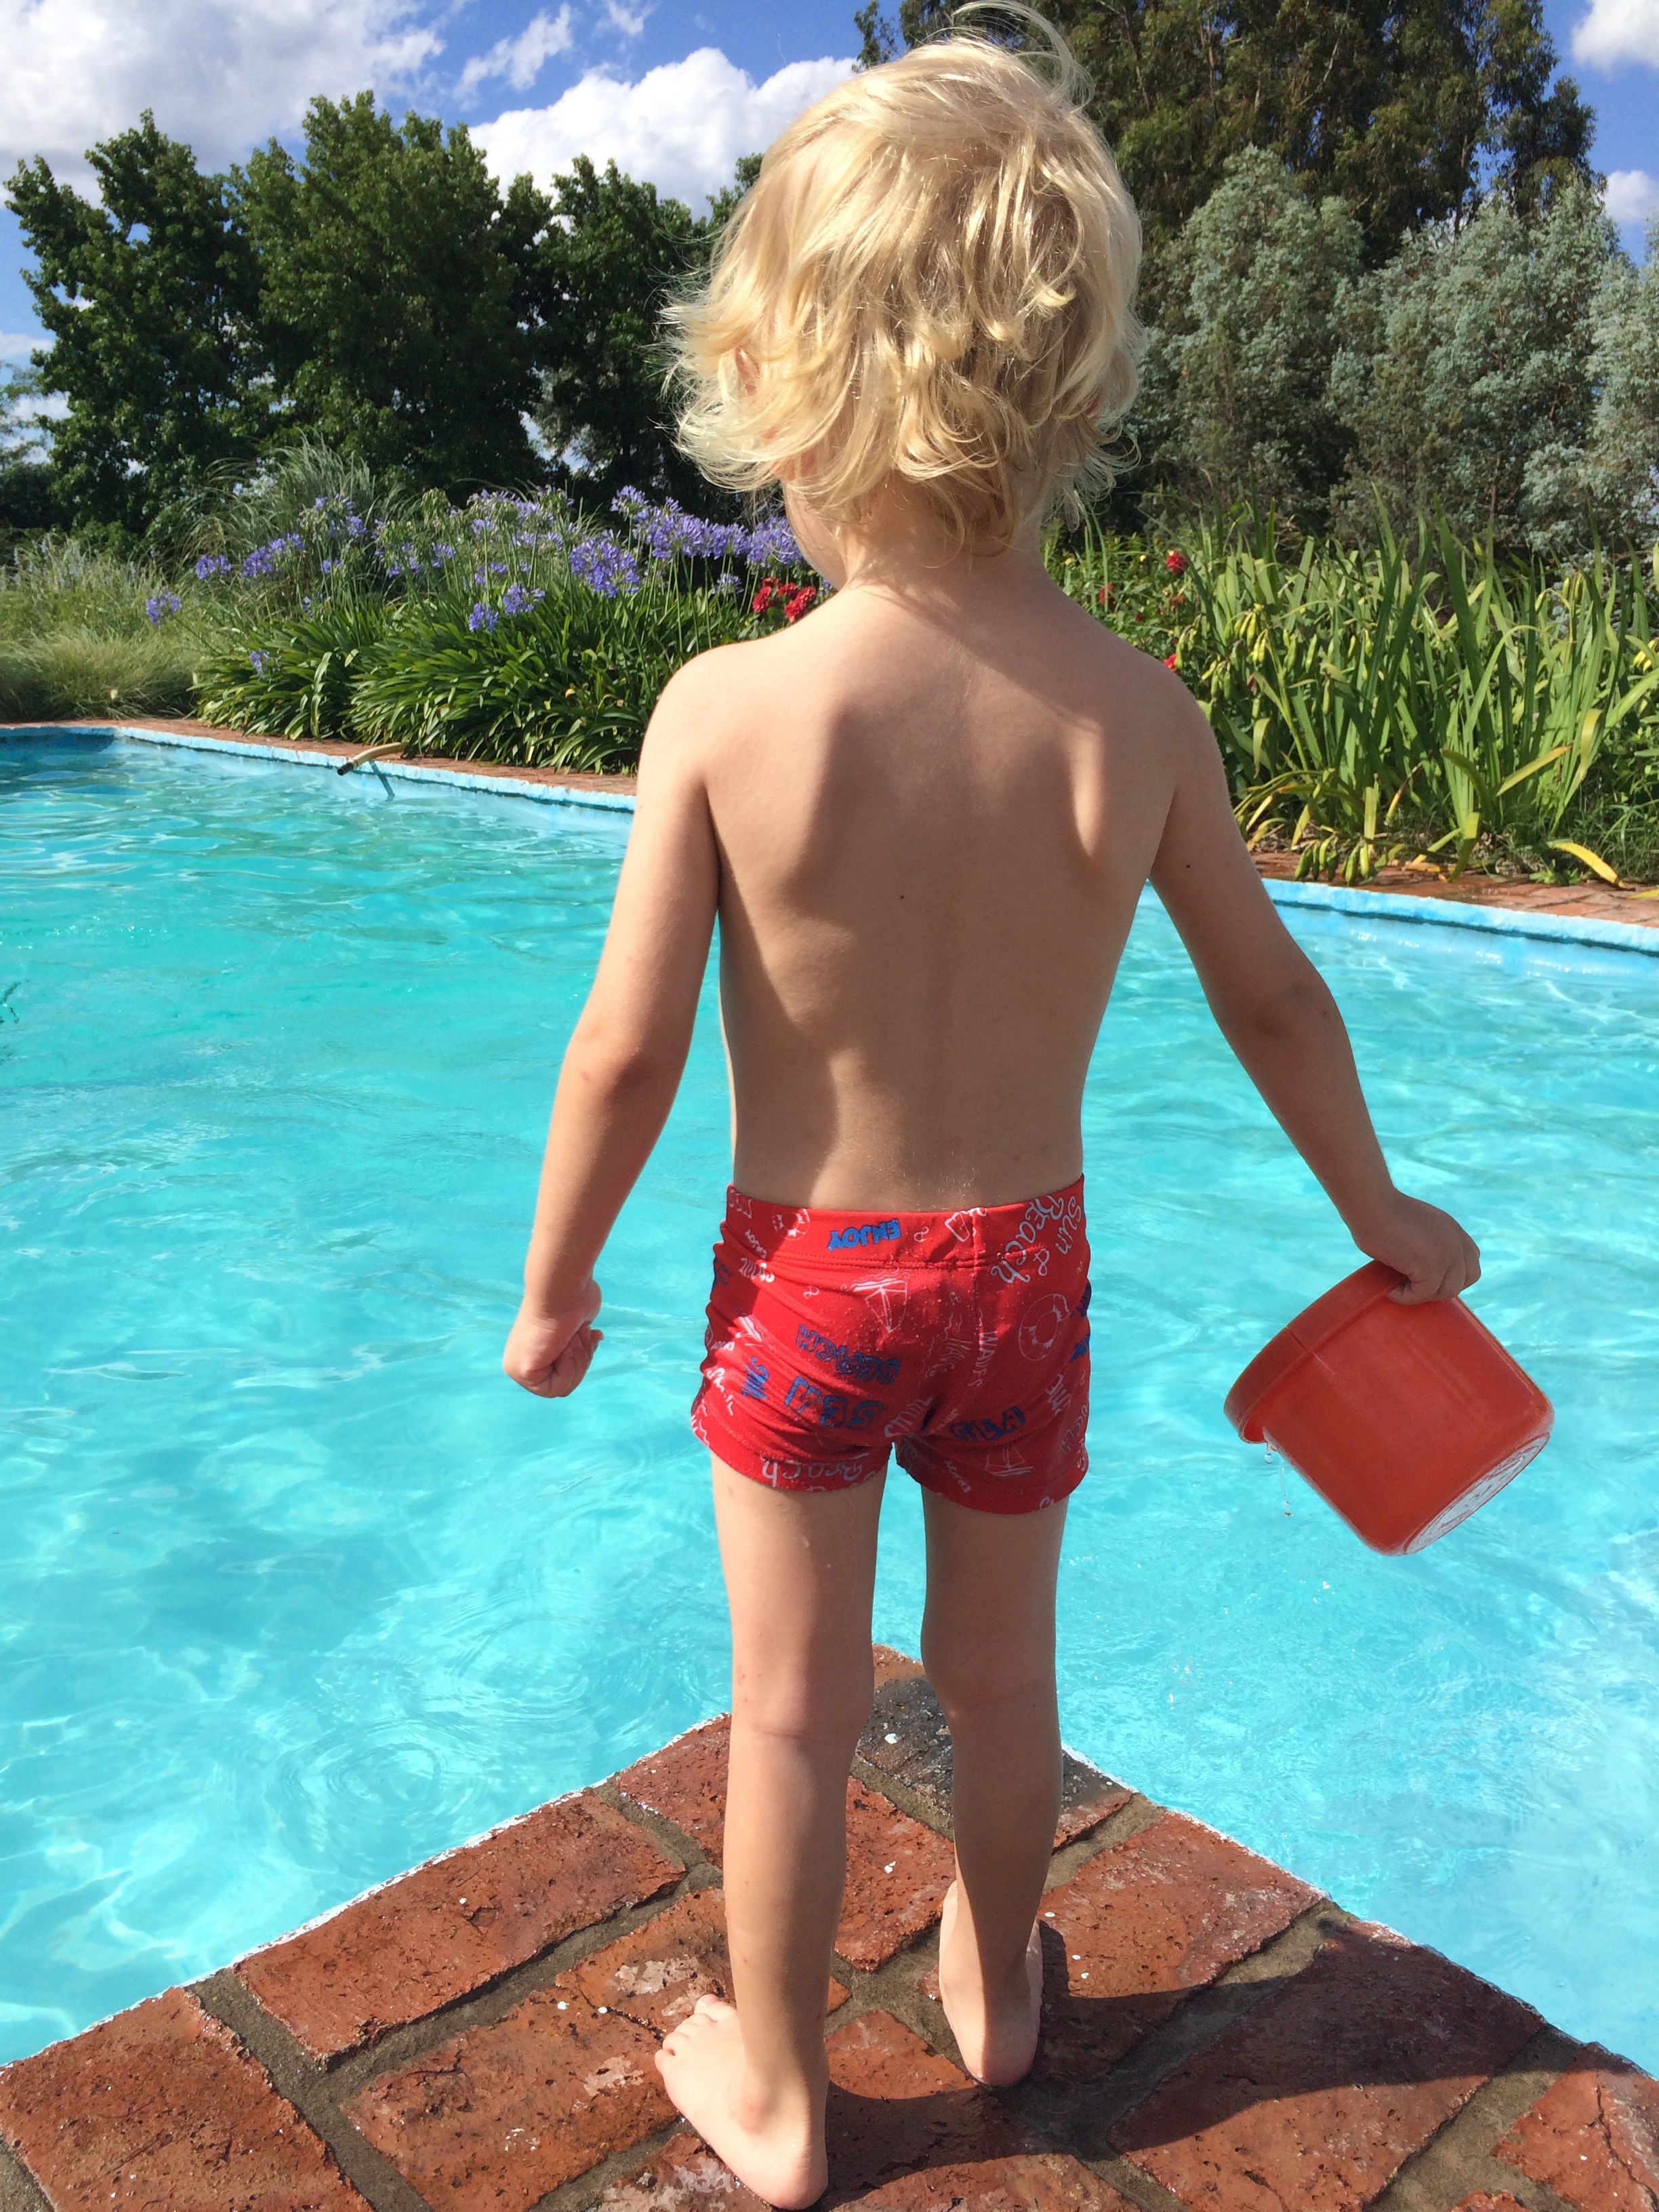
summer, vacation, pool, swimming pool, holiday, clothing, muscle, swimwear, children